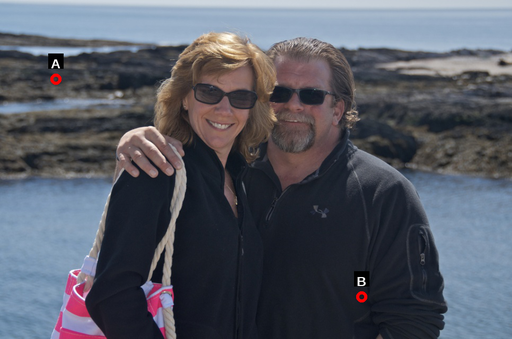
Question: Two points are circled on the image, labeled by A and B beside each circle. Which point is closer to the camera?
Select from the following choices.
(A) A is closer
(B) B is closer
Answer: B